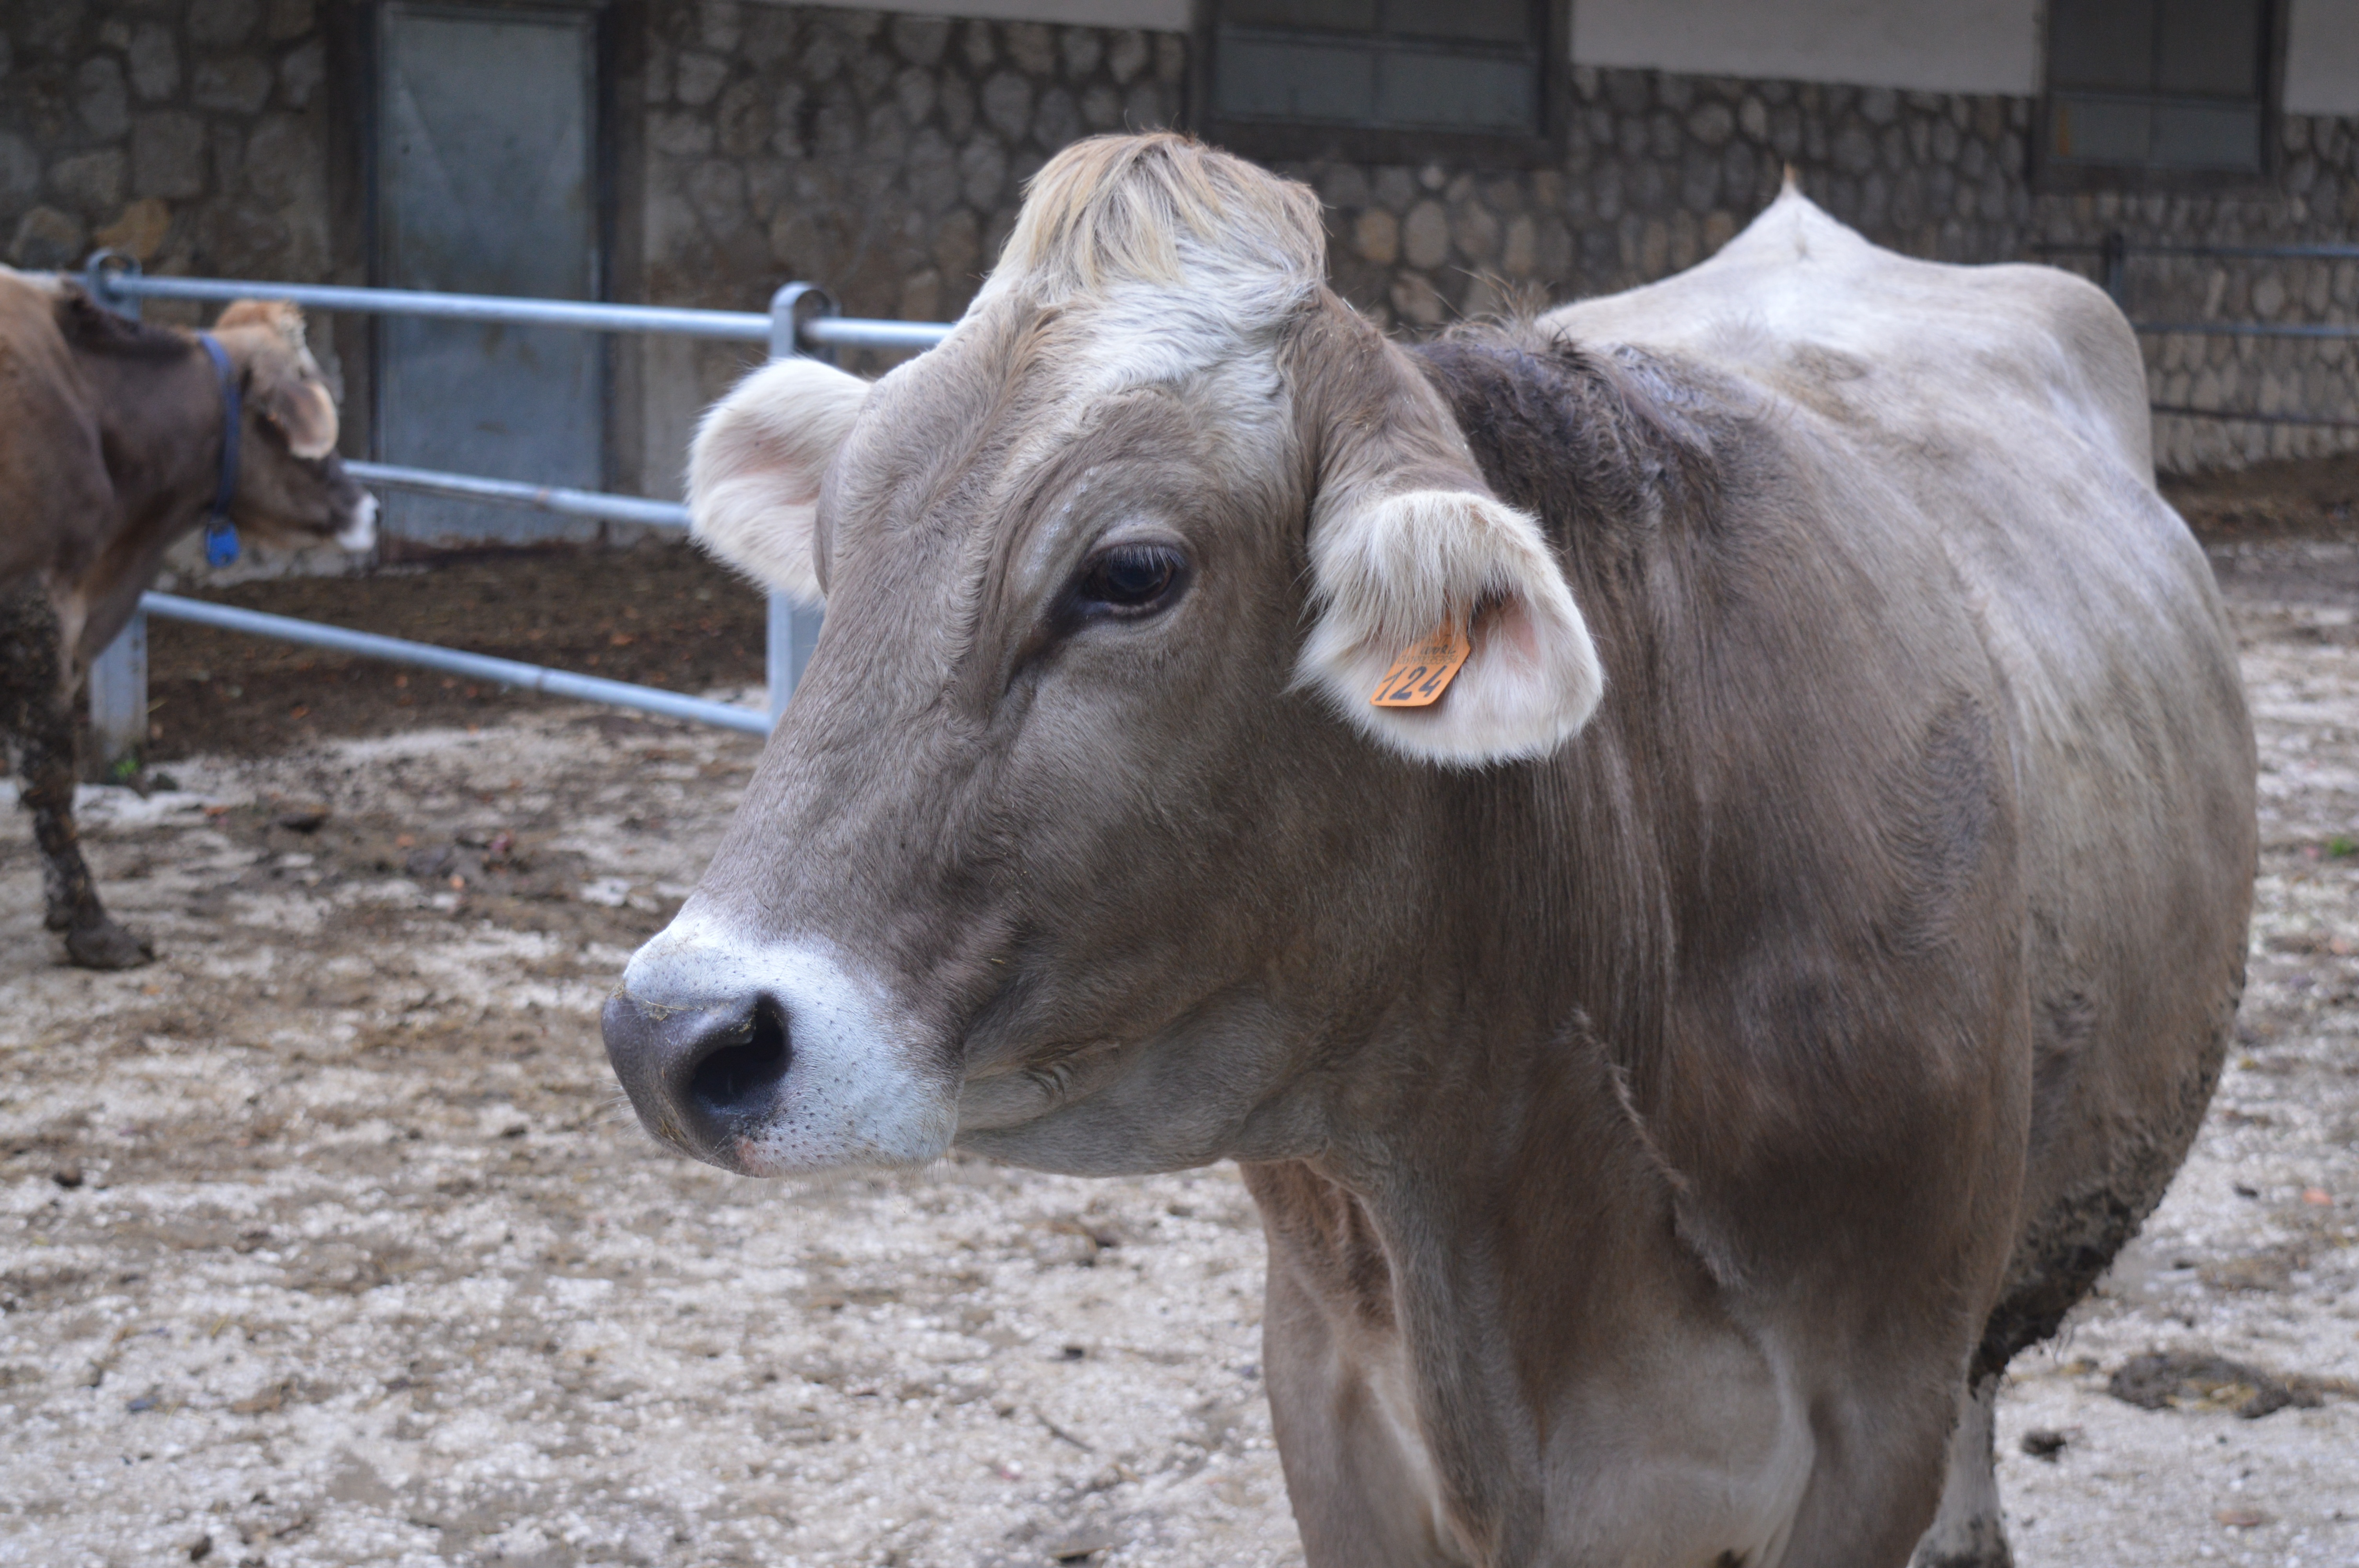
farm, wildlife, zoo, horn, cow, brown, mammal, fauna, bull, vertebrate, ox, dairy cow, cattle like mammal, cow goat family